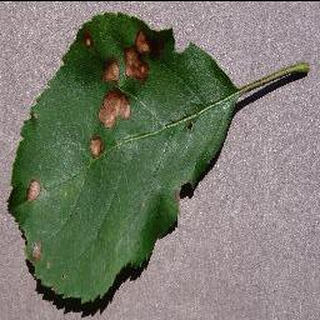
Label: apple_black_rot